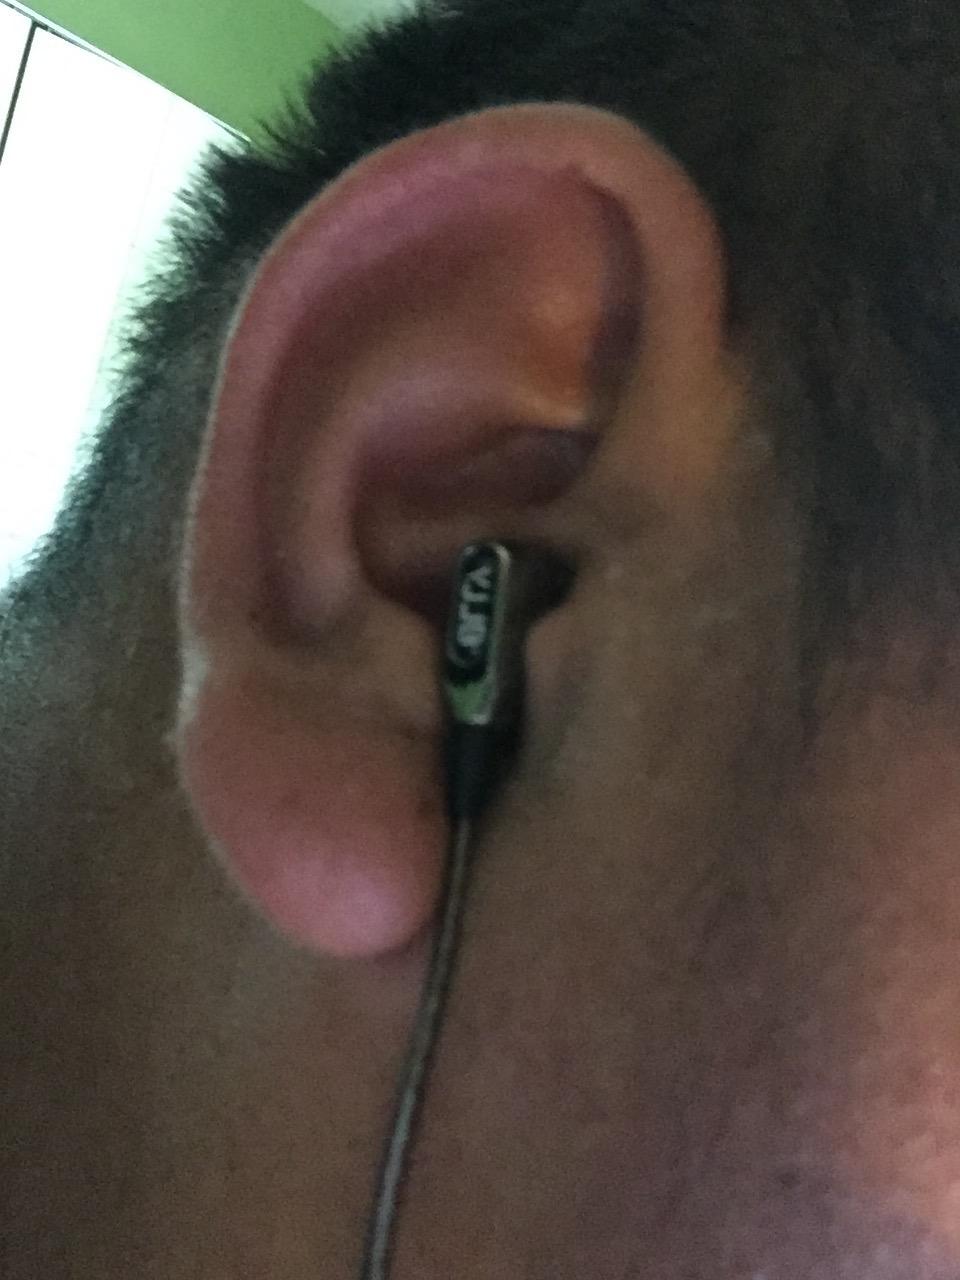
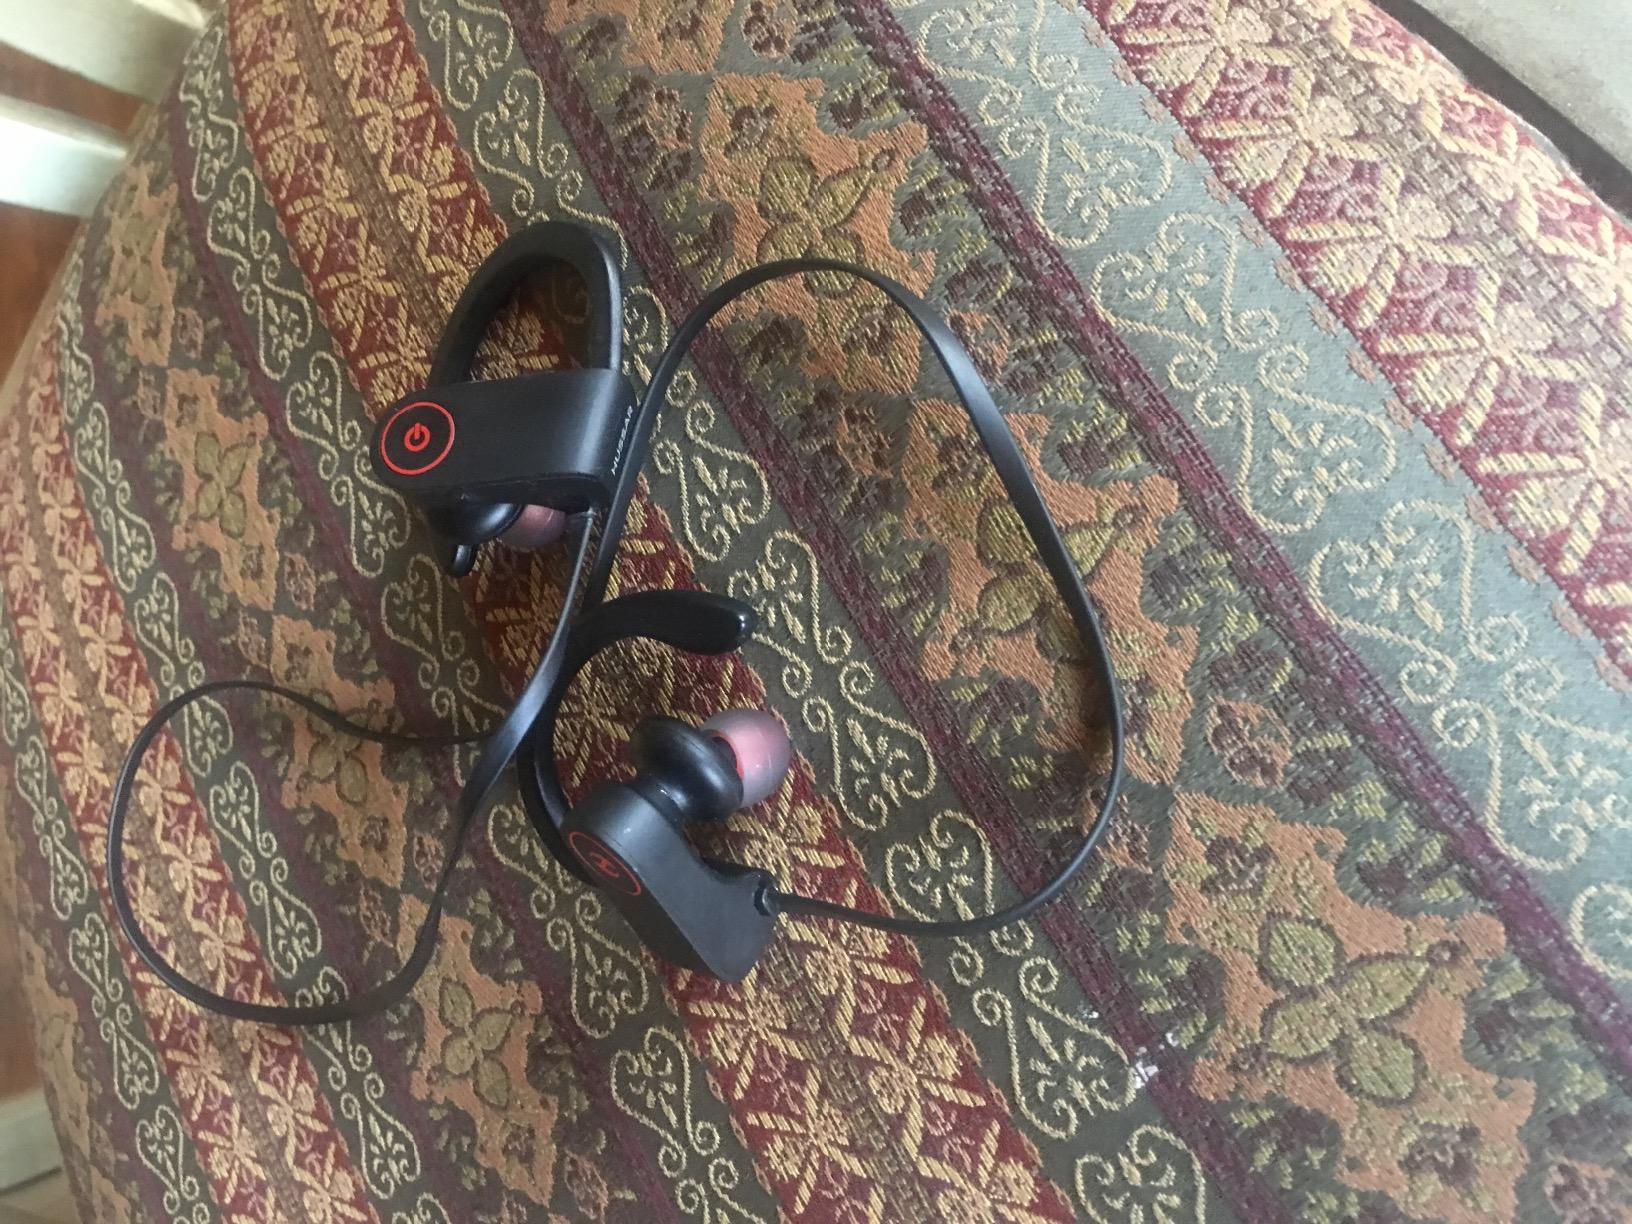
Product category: headphones
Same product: no